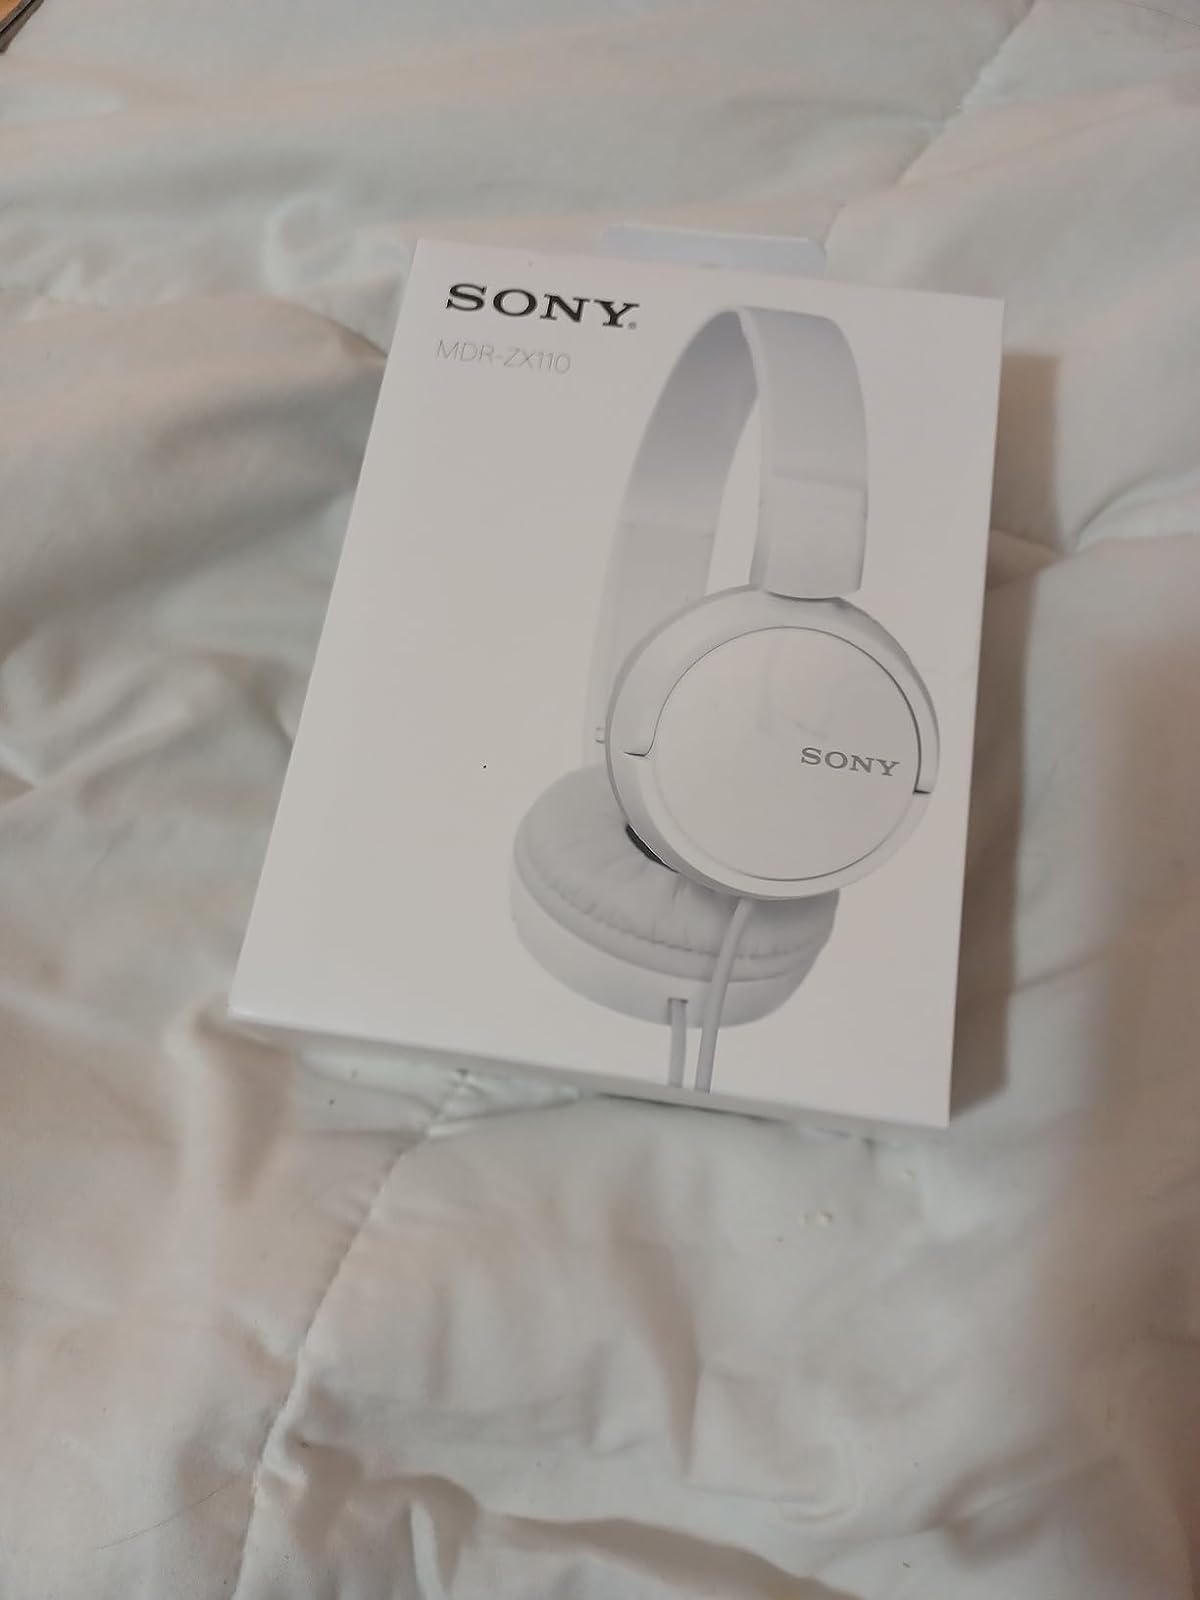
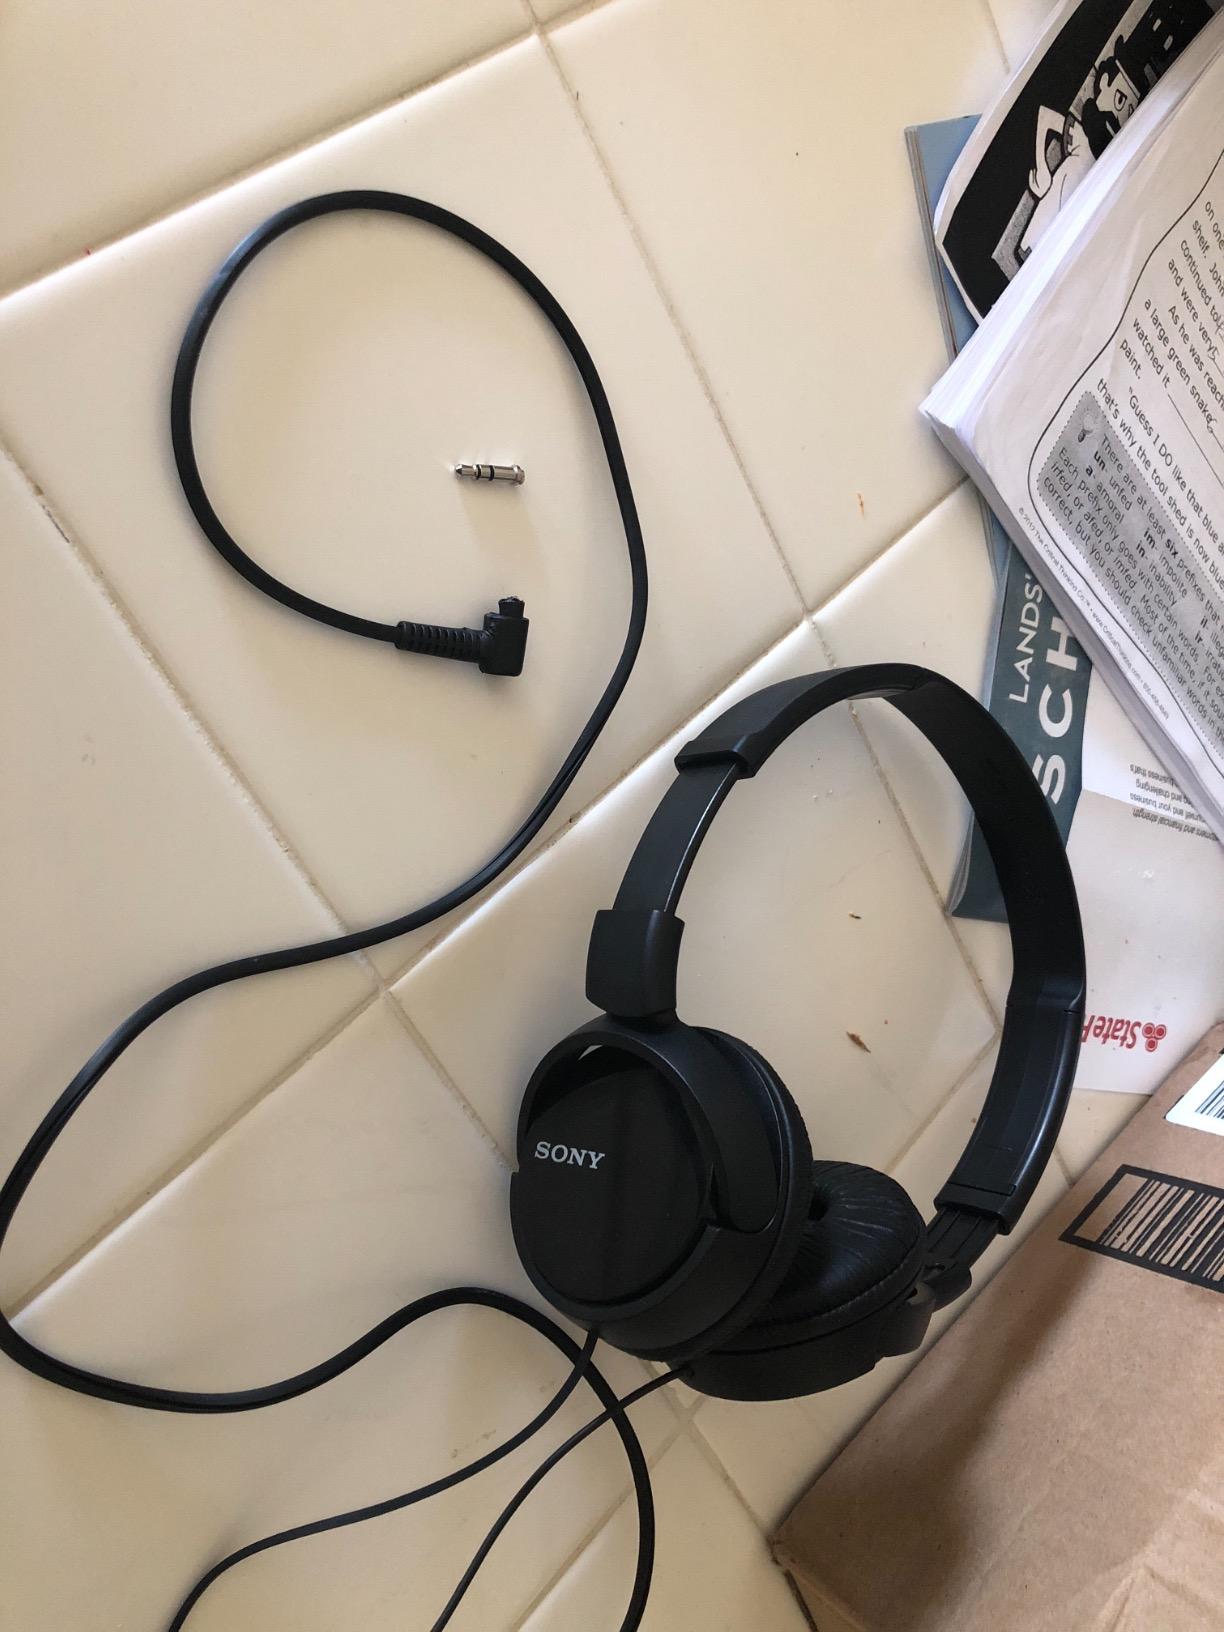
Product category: headphones
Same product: no